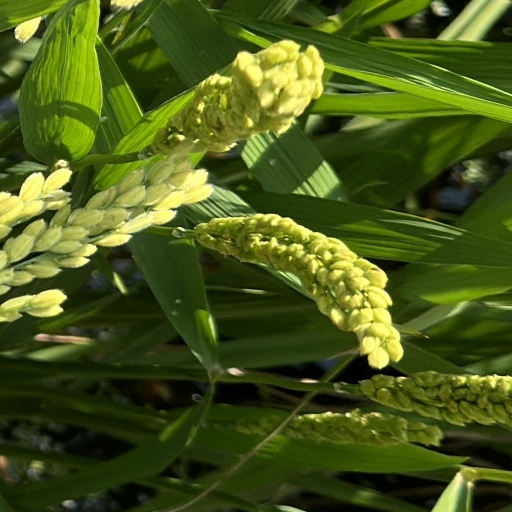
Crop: rice